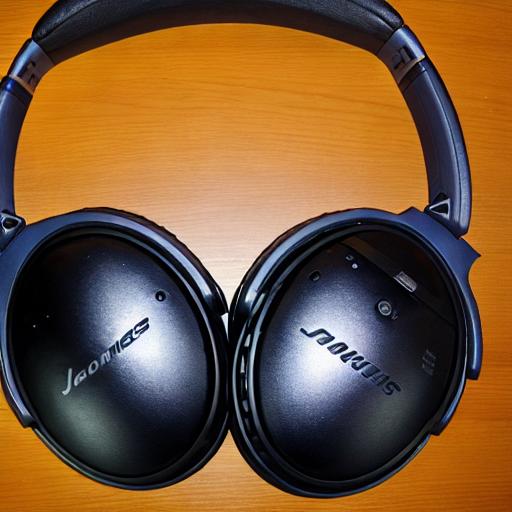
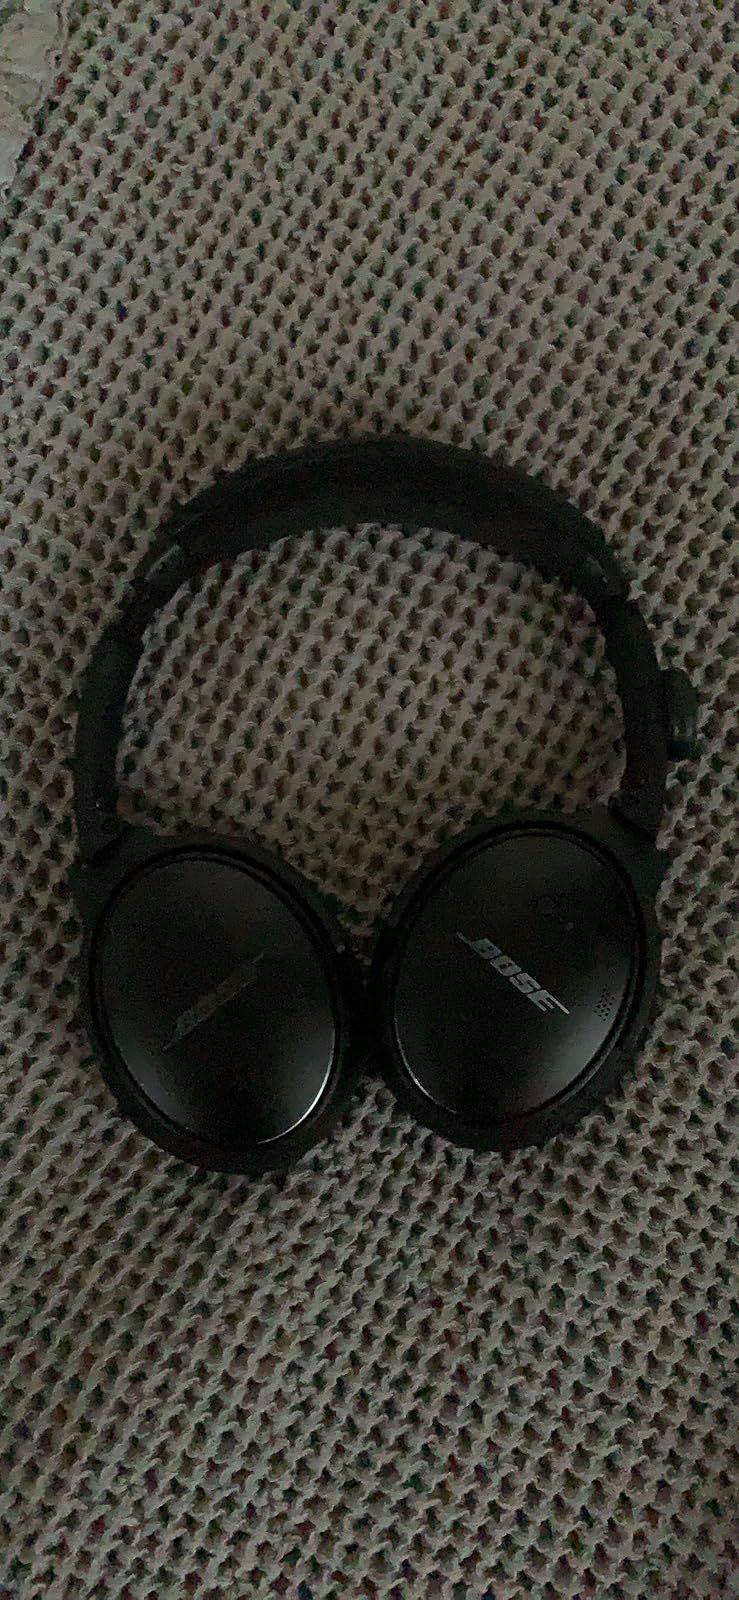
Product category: headphones
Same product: no